The Automat

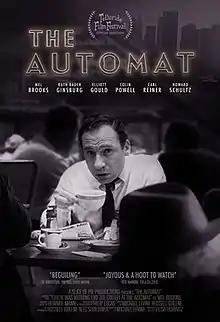
Theatrical release poster featuring Mel Brooks

The Automat is a 2021 American documentary directed and produced by Lisa Hurwitz and written by Michael Levine. It is about the automats once operated by Horn & Hardart. It features an original song by Mel Brooks. The film premiered at the Telluride Film Festival on September 2, 2021. It was released in the United States on February 18, 2022, by A Slice of Pie Productions. The film received generally positive reviews from critics.